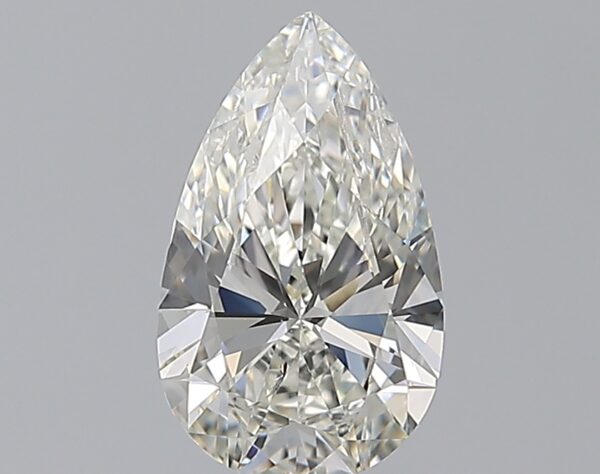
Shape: pear
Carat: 1.79
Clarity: VS2
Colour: J
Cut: EX
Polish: EX
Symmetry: VG
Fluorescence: M
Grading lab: GIA
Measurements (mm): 10.87 x 6.57 x 4.02